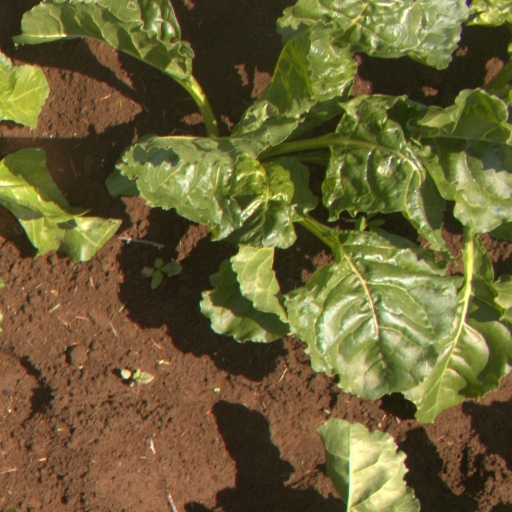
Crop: sugar beet